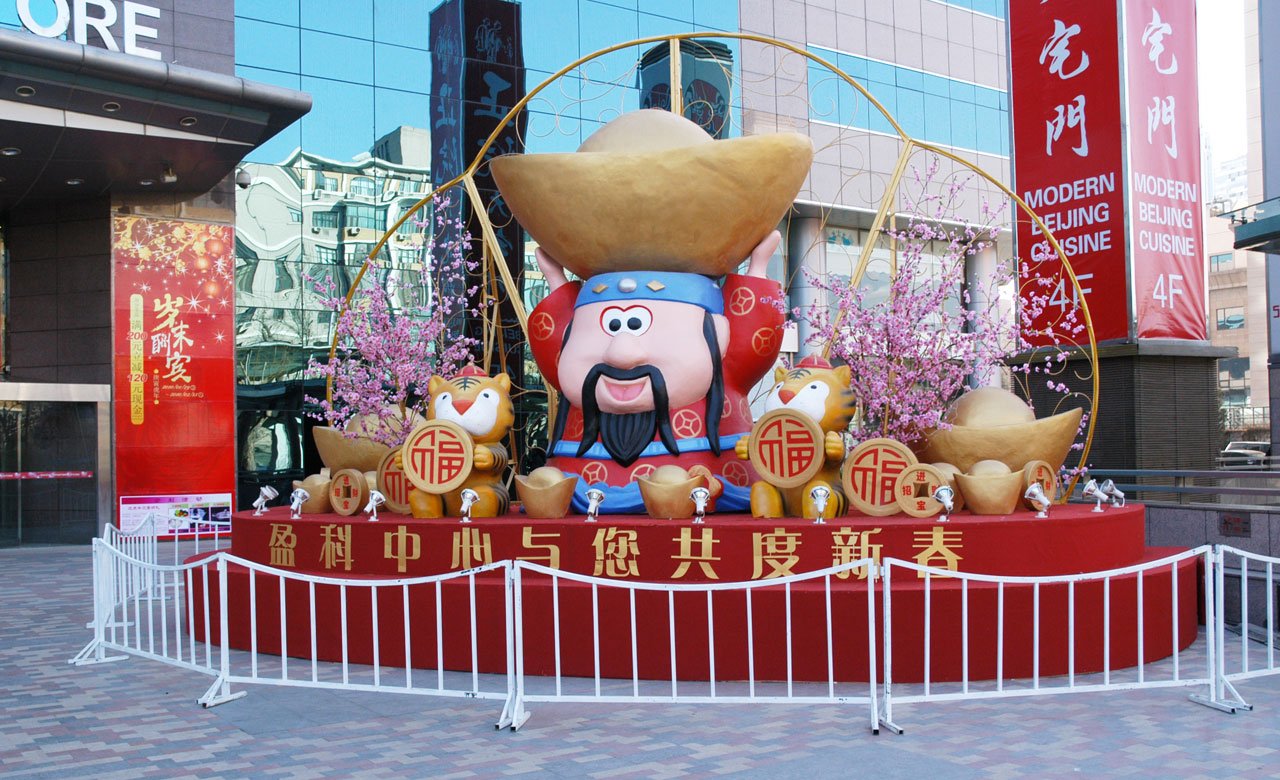
spring, chinese, amusement park, festival, stall, year, tiger, new, fair, chinese new year, display window